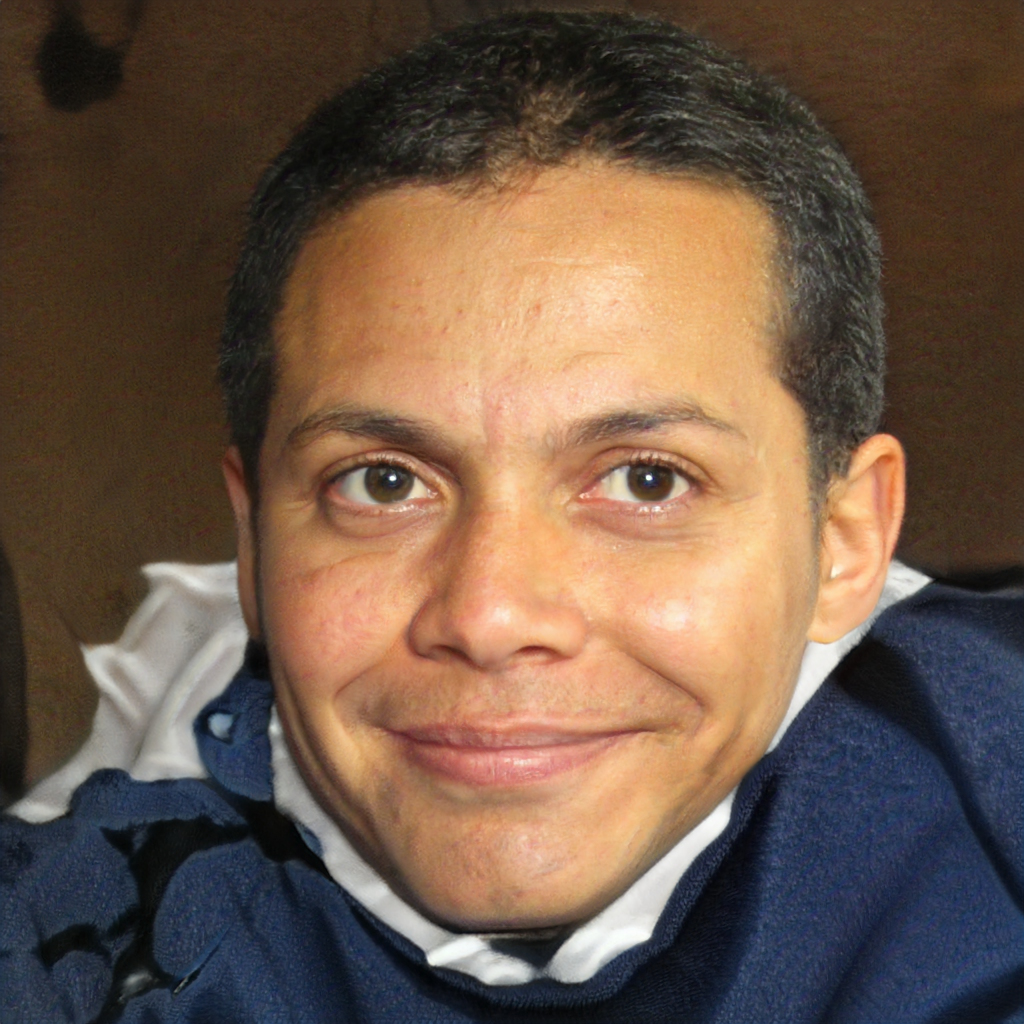
Gender: Male